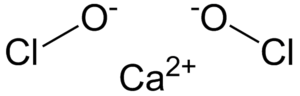
L'hypochlorite de calcium Ca(ClO)₂ est couramment utilisé lors de la stérilisation d'explants végétaux, en vue de la mise en culture in vitro. La solution peut être utilisée à différentes concentrations.